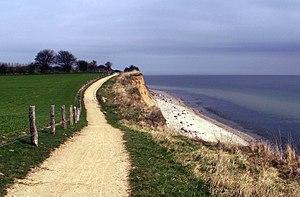
La région de Schwansen est une presqu'île du nord de l'État du Schleswig-Holstein dans le Schleswig. La ville de Kappeln se trouve au nord et celle d'Eckernförde au sud. Elles sont reliées depuis 1972 par la route nationale 203, dite route de Schwansen. La région comprend une douzaine de communes regroupées dans l'Amt de Schlei-Ostsee résultant de la fusion en 2008 des anciens Ämter de Schwansen, Schlei et Windeby. La péninsule a une population d'environ 20 000 habitants.